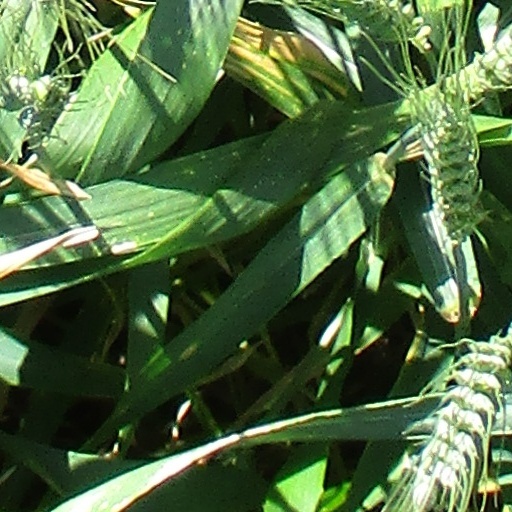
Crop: wheat